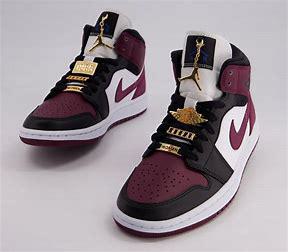
Brand: Jordan
Model: Air 1 Mid Retro Basketball